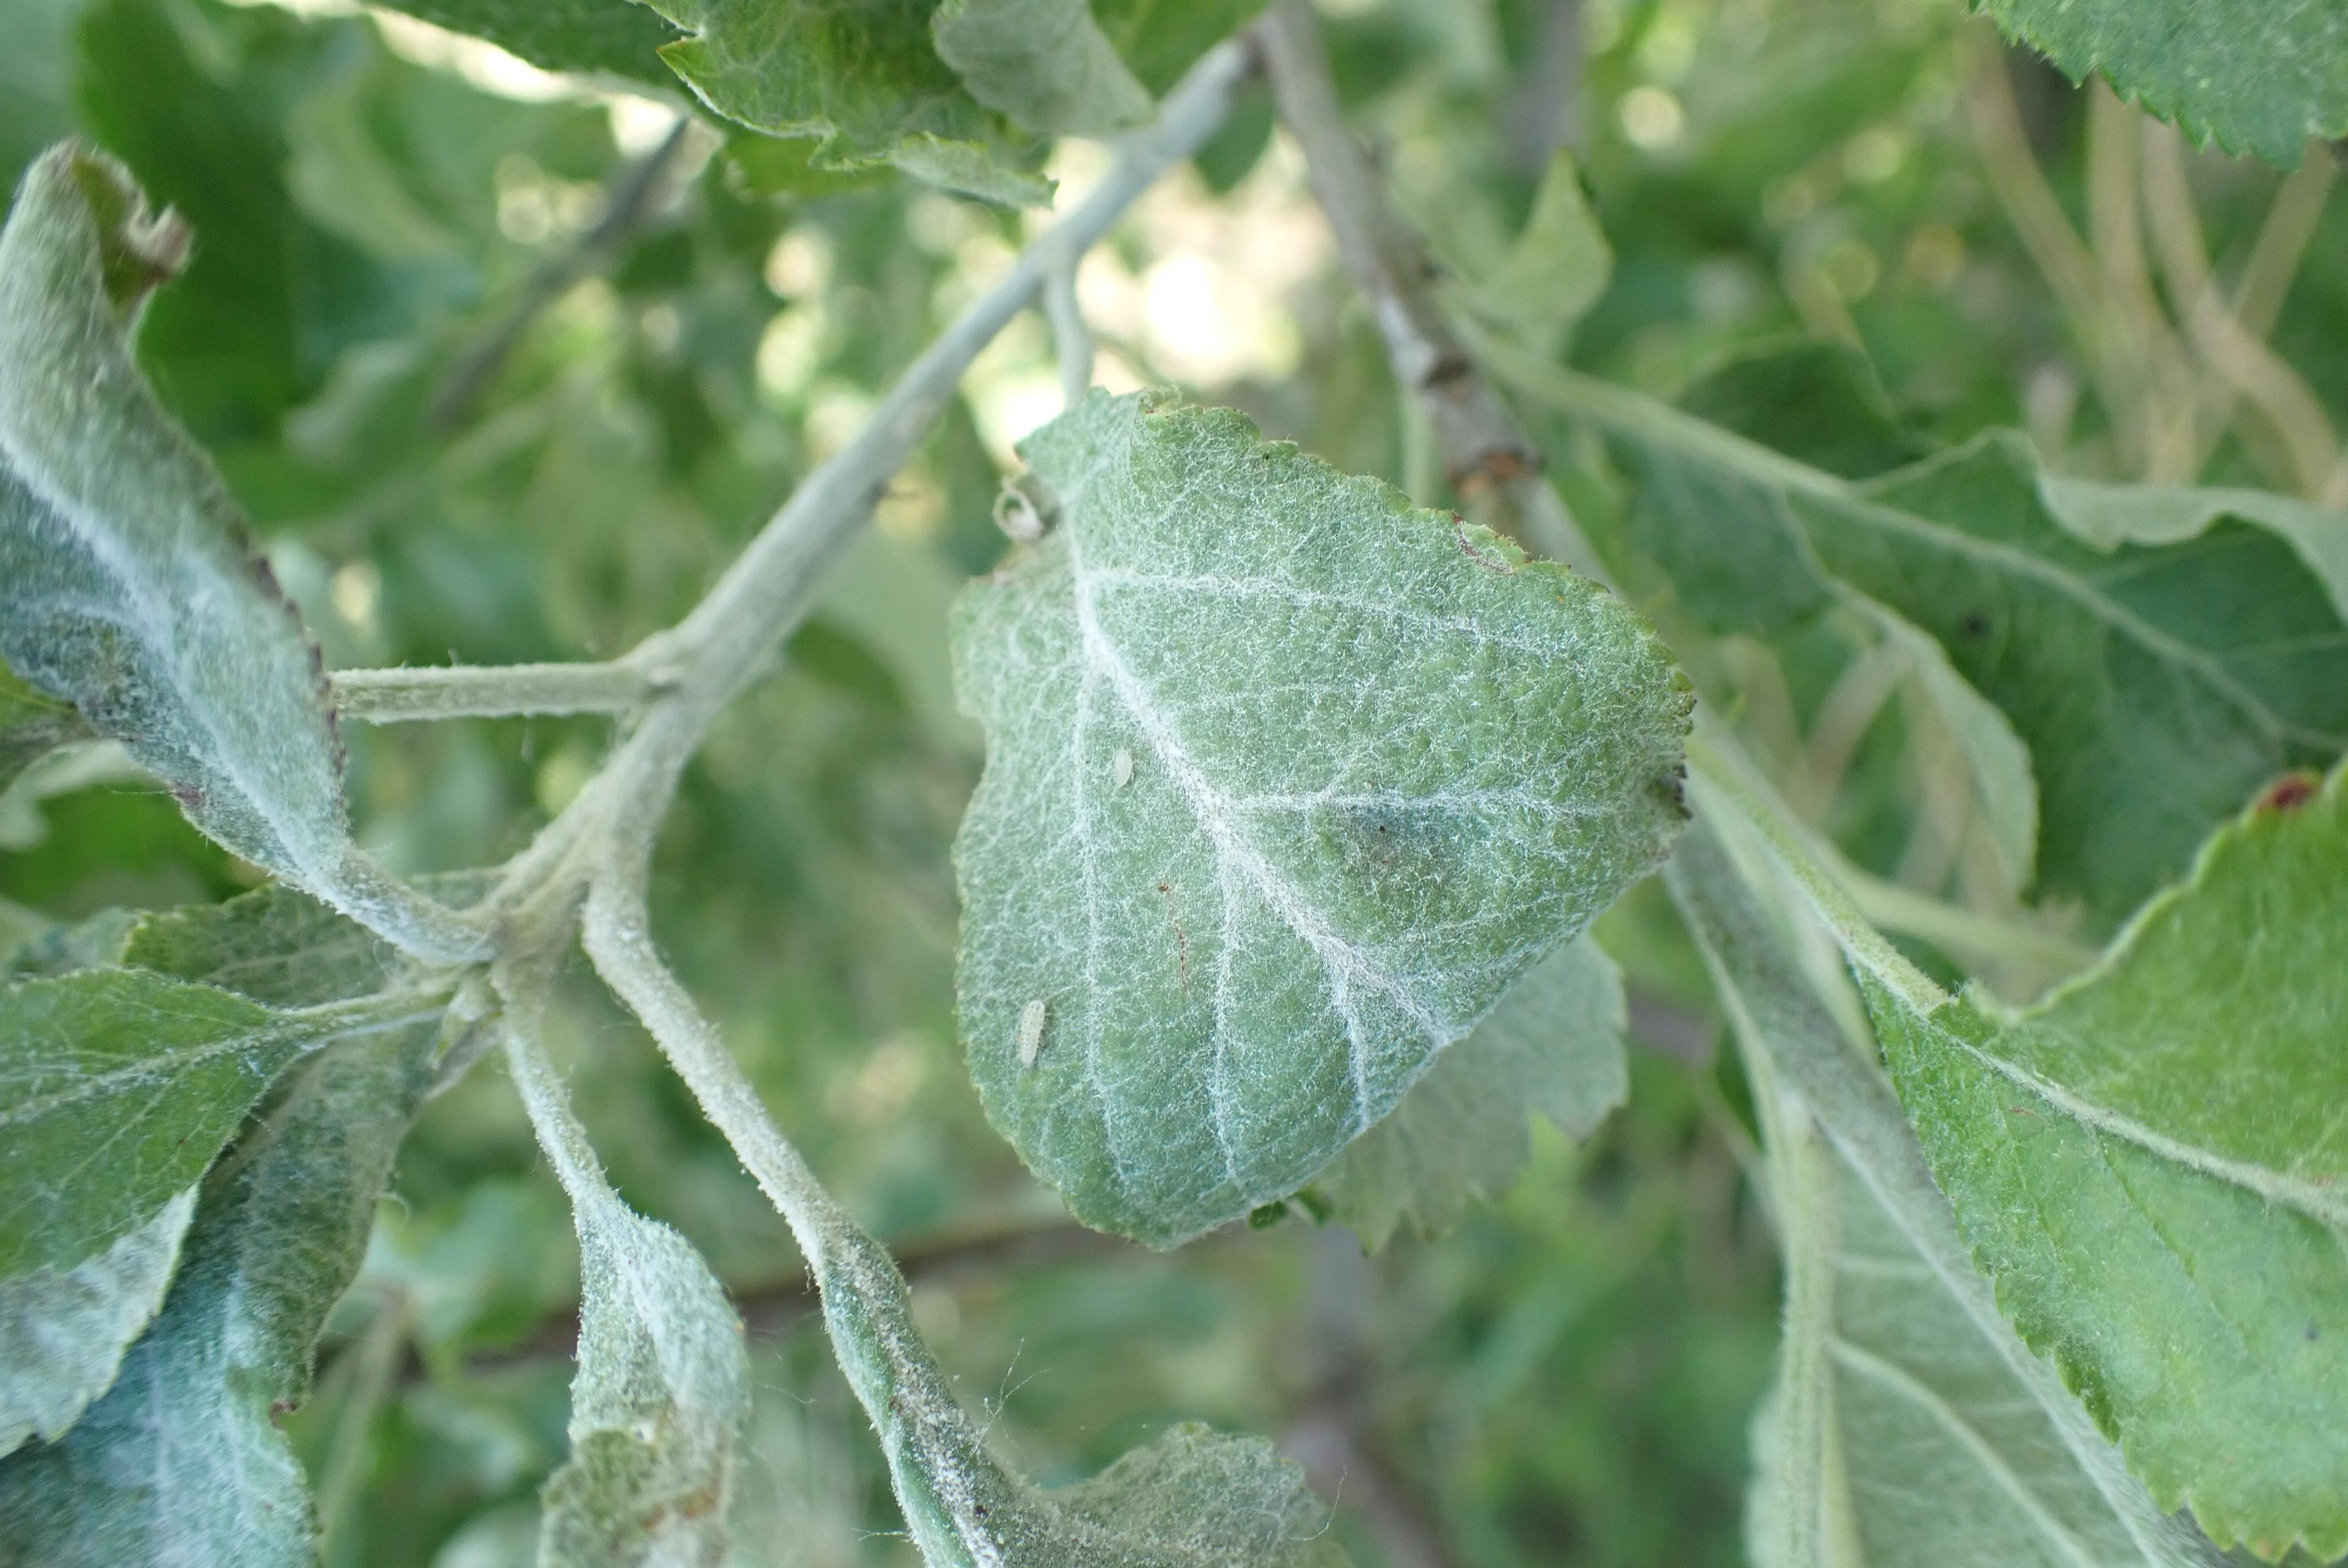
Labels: powdery_mildew